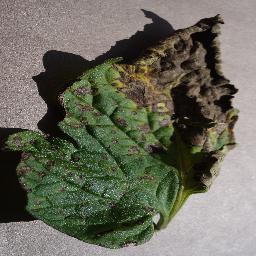
Label: Tomato___Early_blight